Luke 12

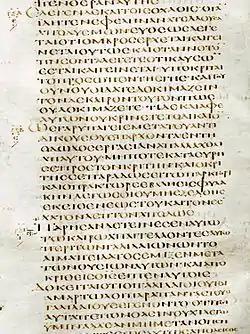
Codex Alexandrinus ( AD 400–440), Luke 12:54–13:4

The original text was written in Koine Greek. Some early manuscripts containing the text of this chapter are: